Cherwell (newspaper)

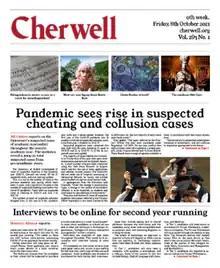
Front page of "Cherwell" on 8 October 2021

Cherwell is a student newspaper published entirely by students of Oxford University. Founded in 1920 and named after a local river, "Cherwell" is a subsidiary of independent student publishing house Oxford Student Publications Ltd. Receiving no university funding, the newspaper is one of the oldest and largest student publications in the UK. The paper is published five times each term.